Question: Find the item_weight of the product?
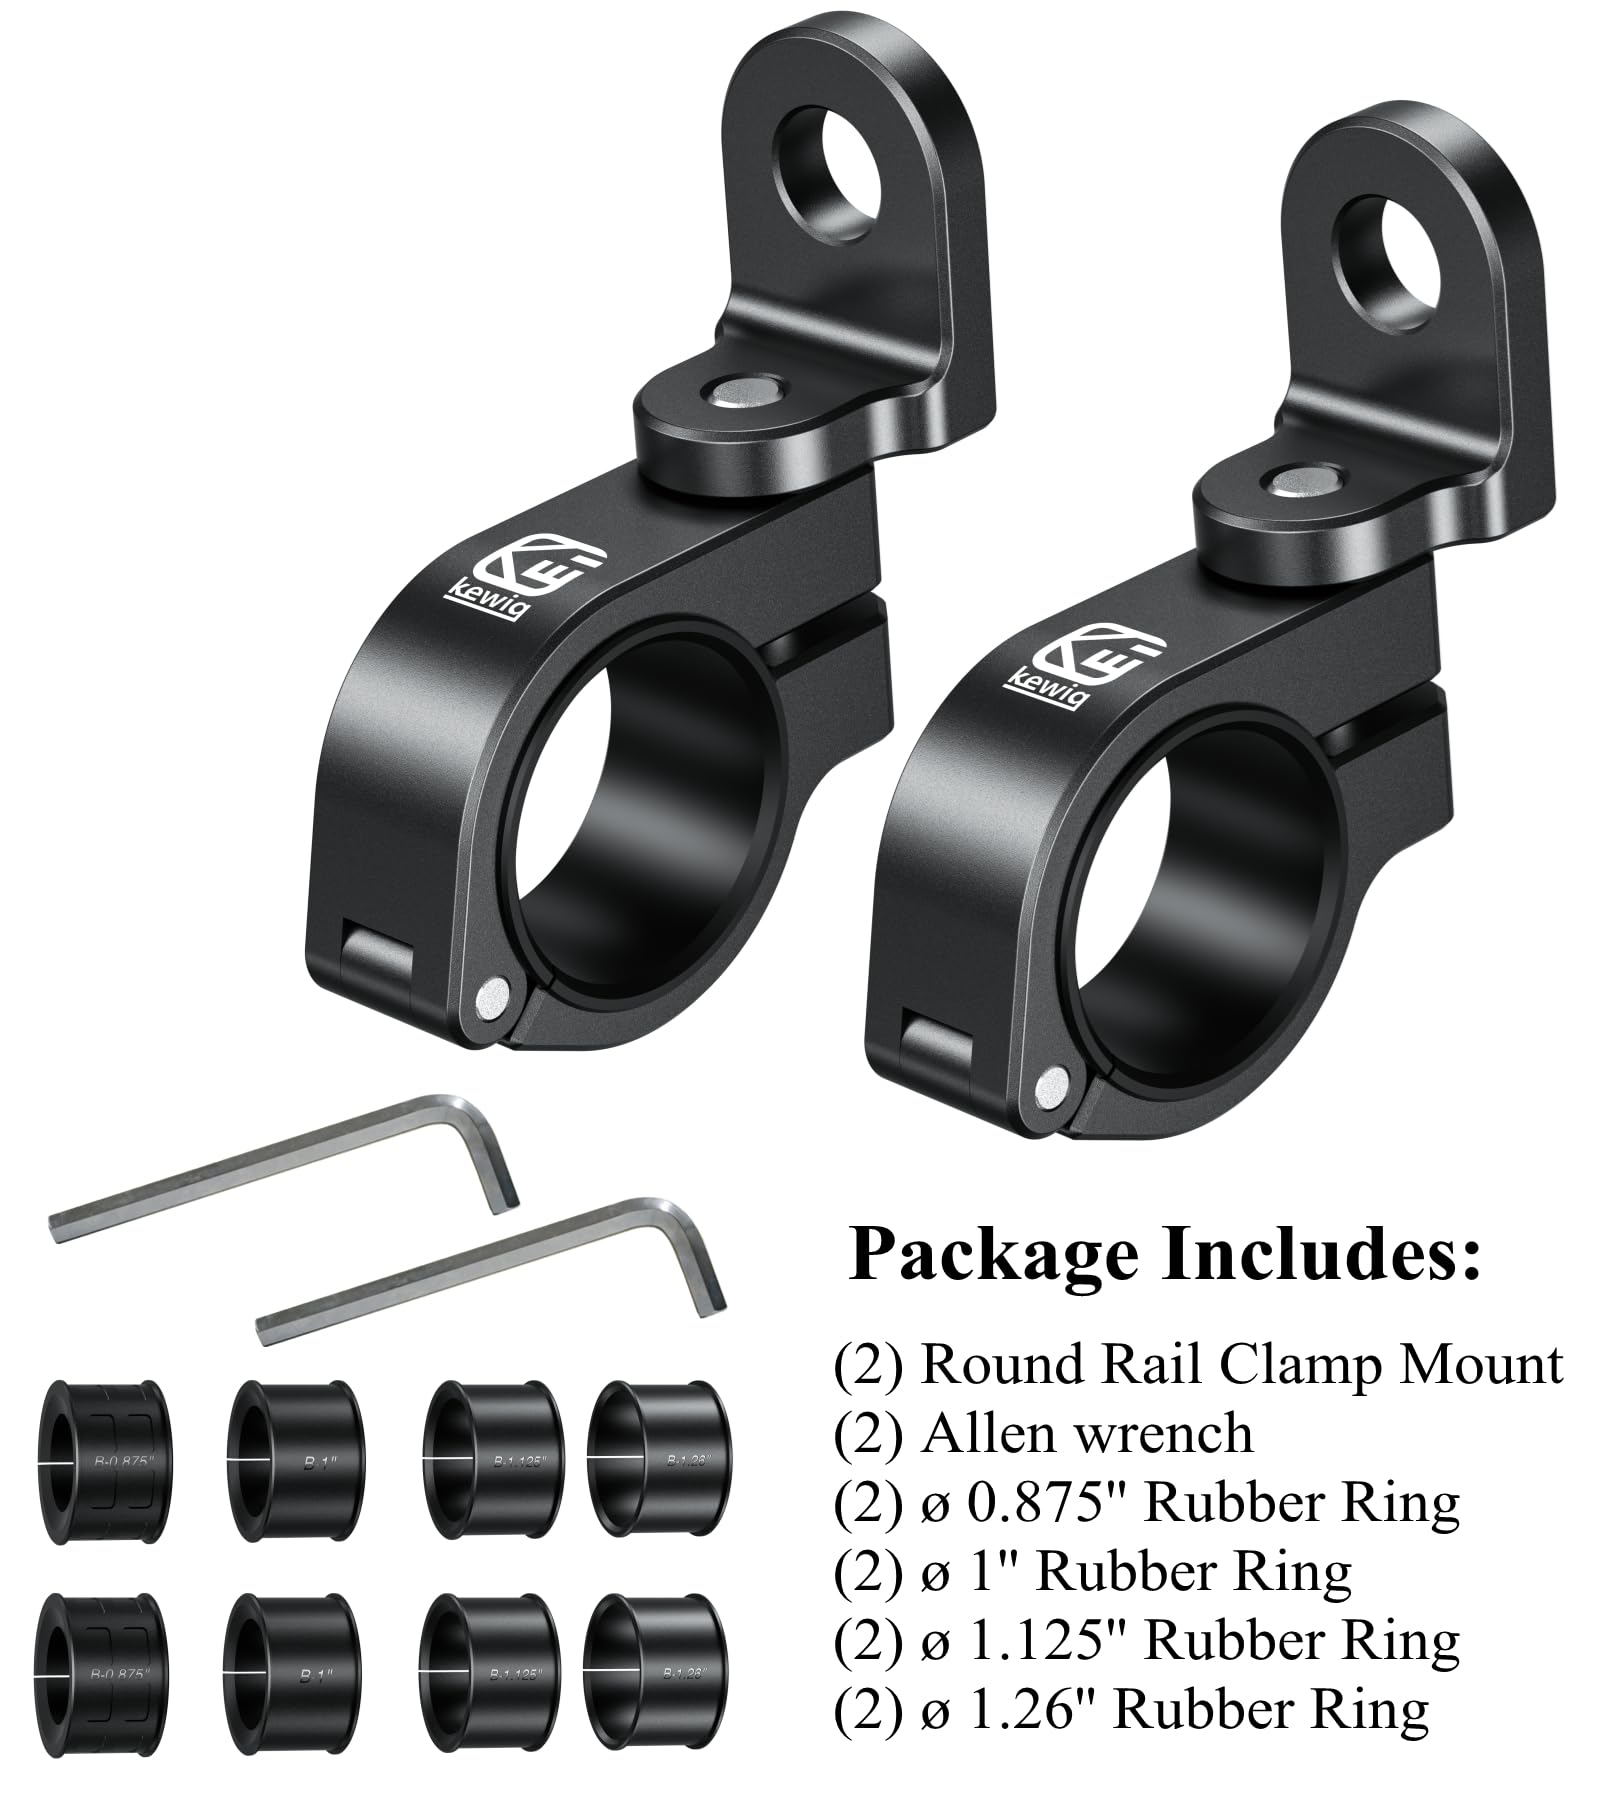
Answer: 2.0 pound